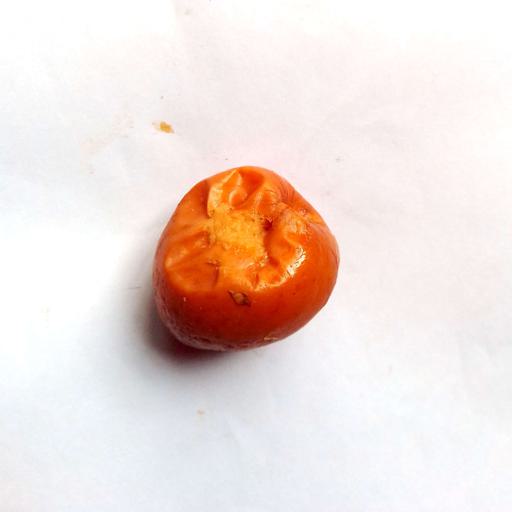
Label: bruised